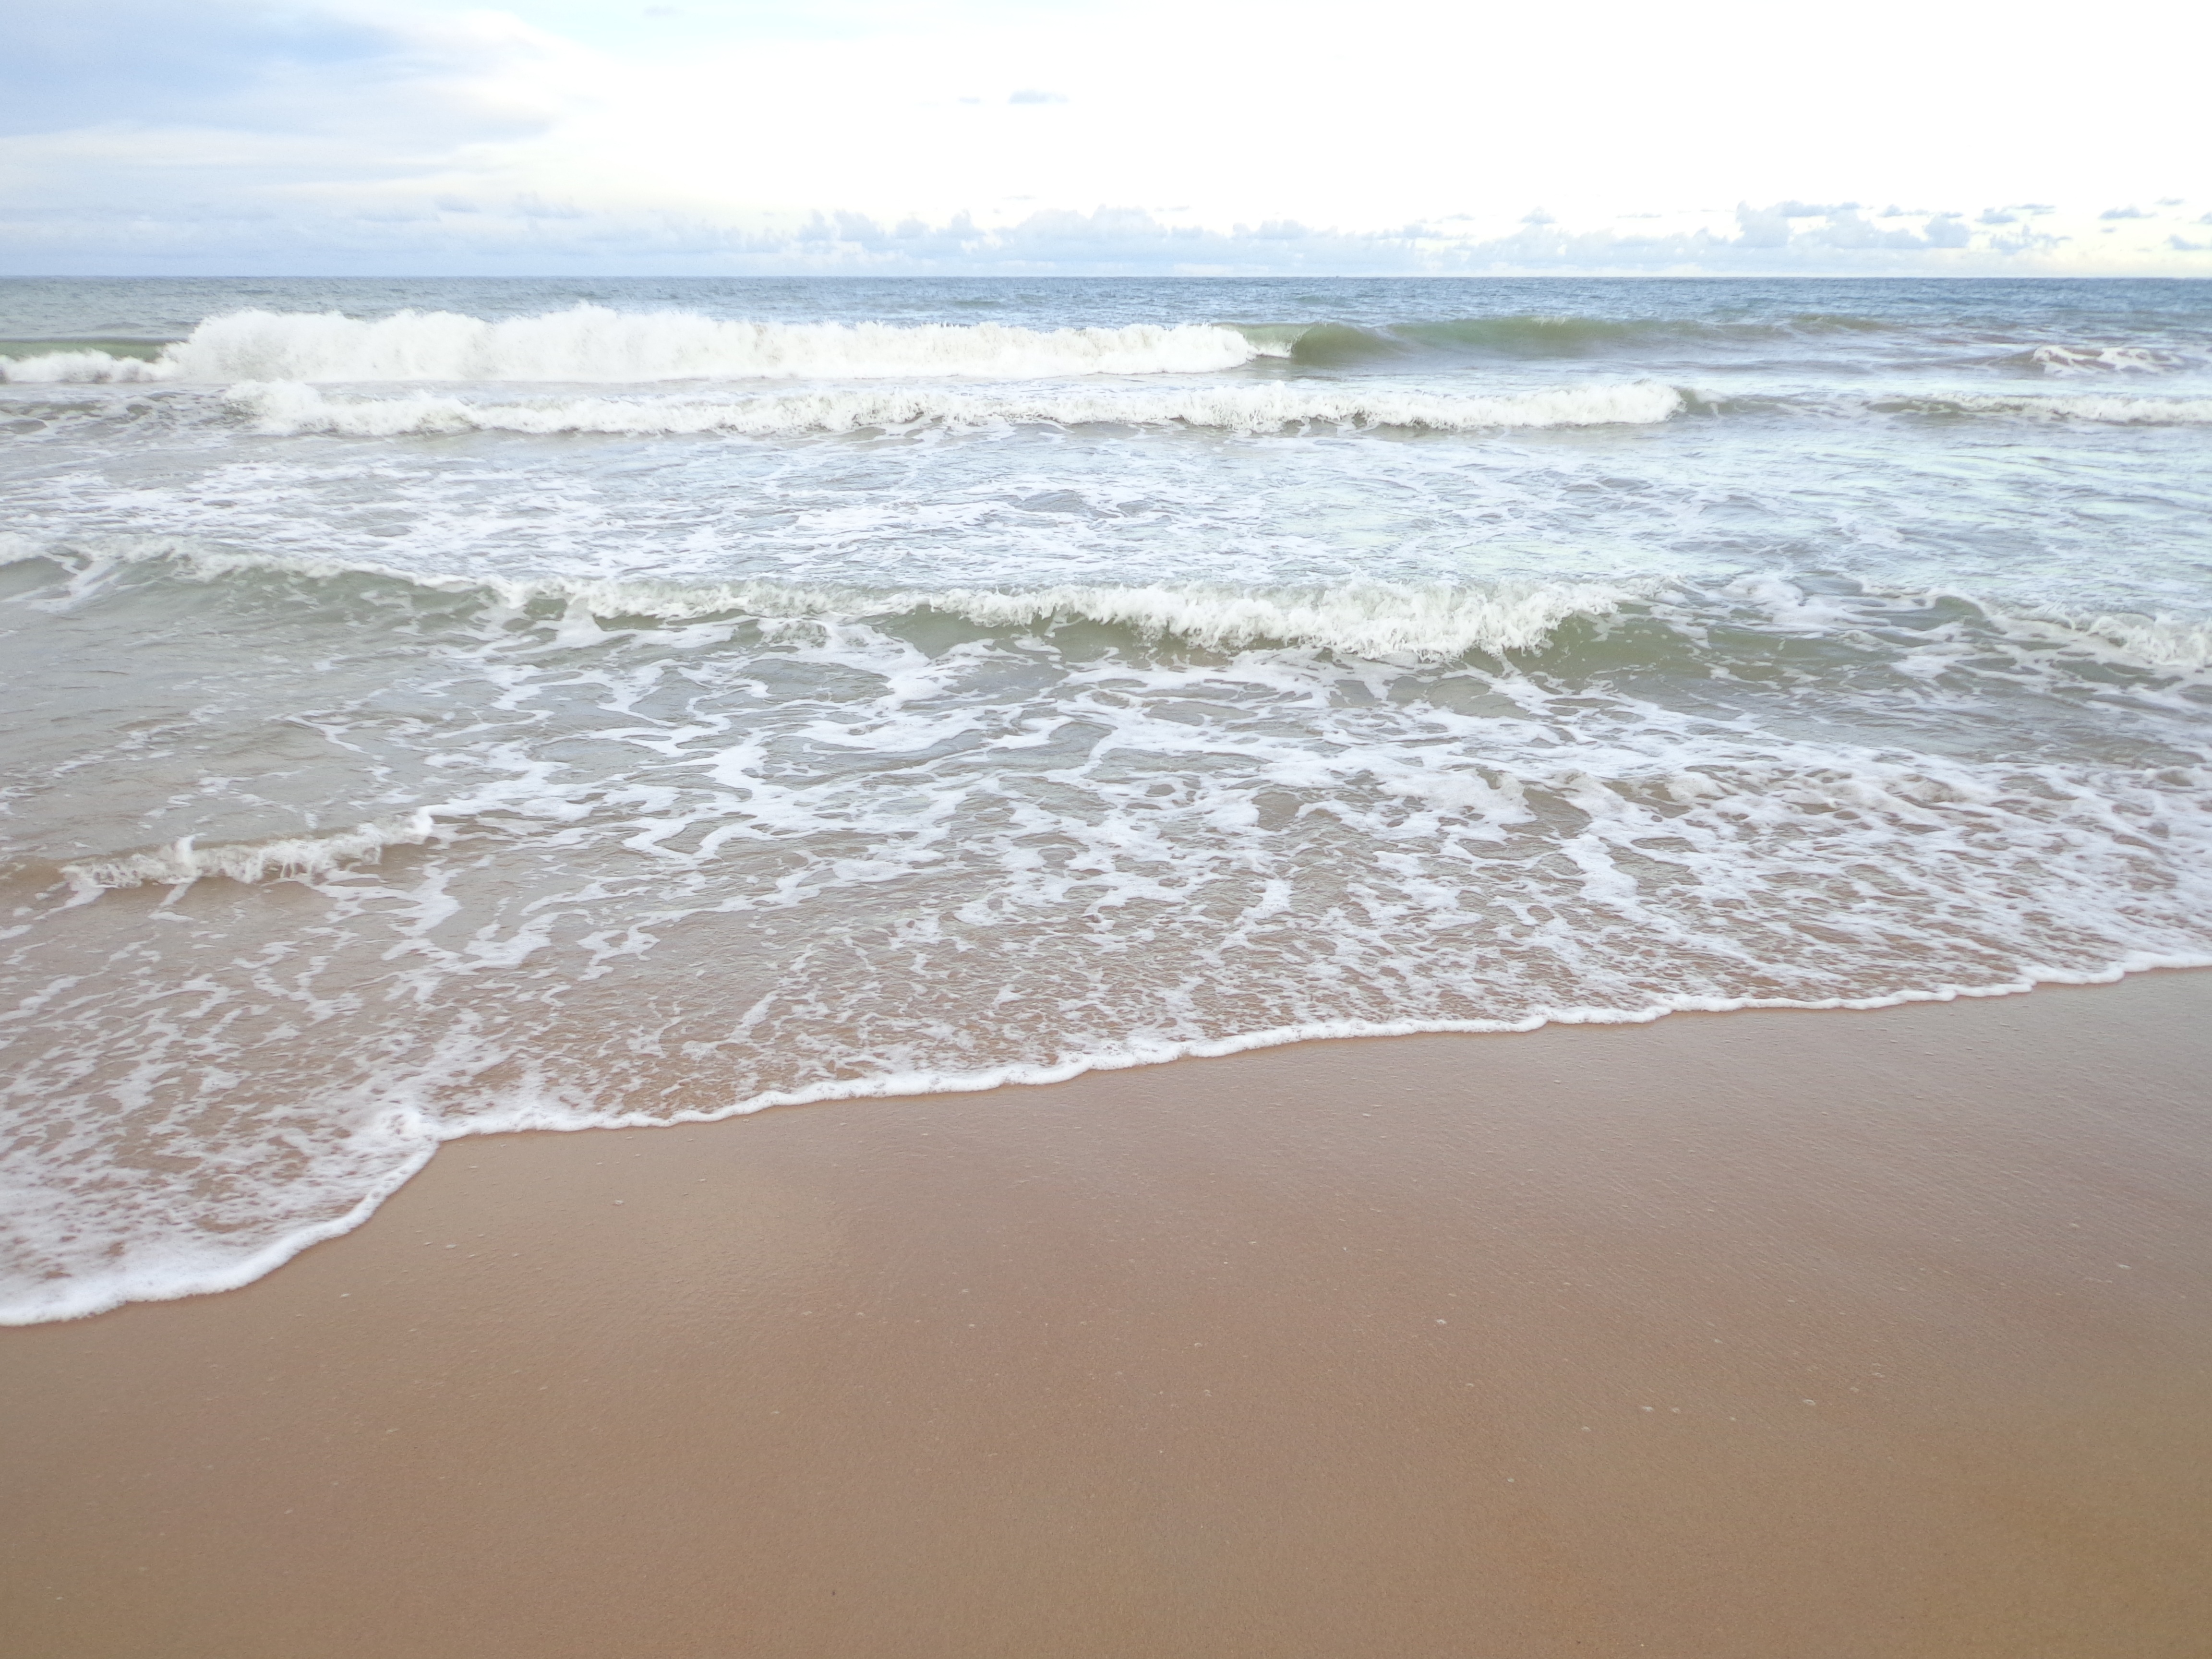
beach, sea, coast, sand, ocean, horizon, shore, wave, summer, heat, body of water, waves, holidays, mar, sol, beira mar, wind wave